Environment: real
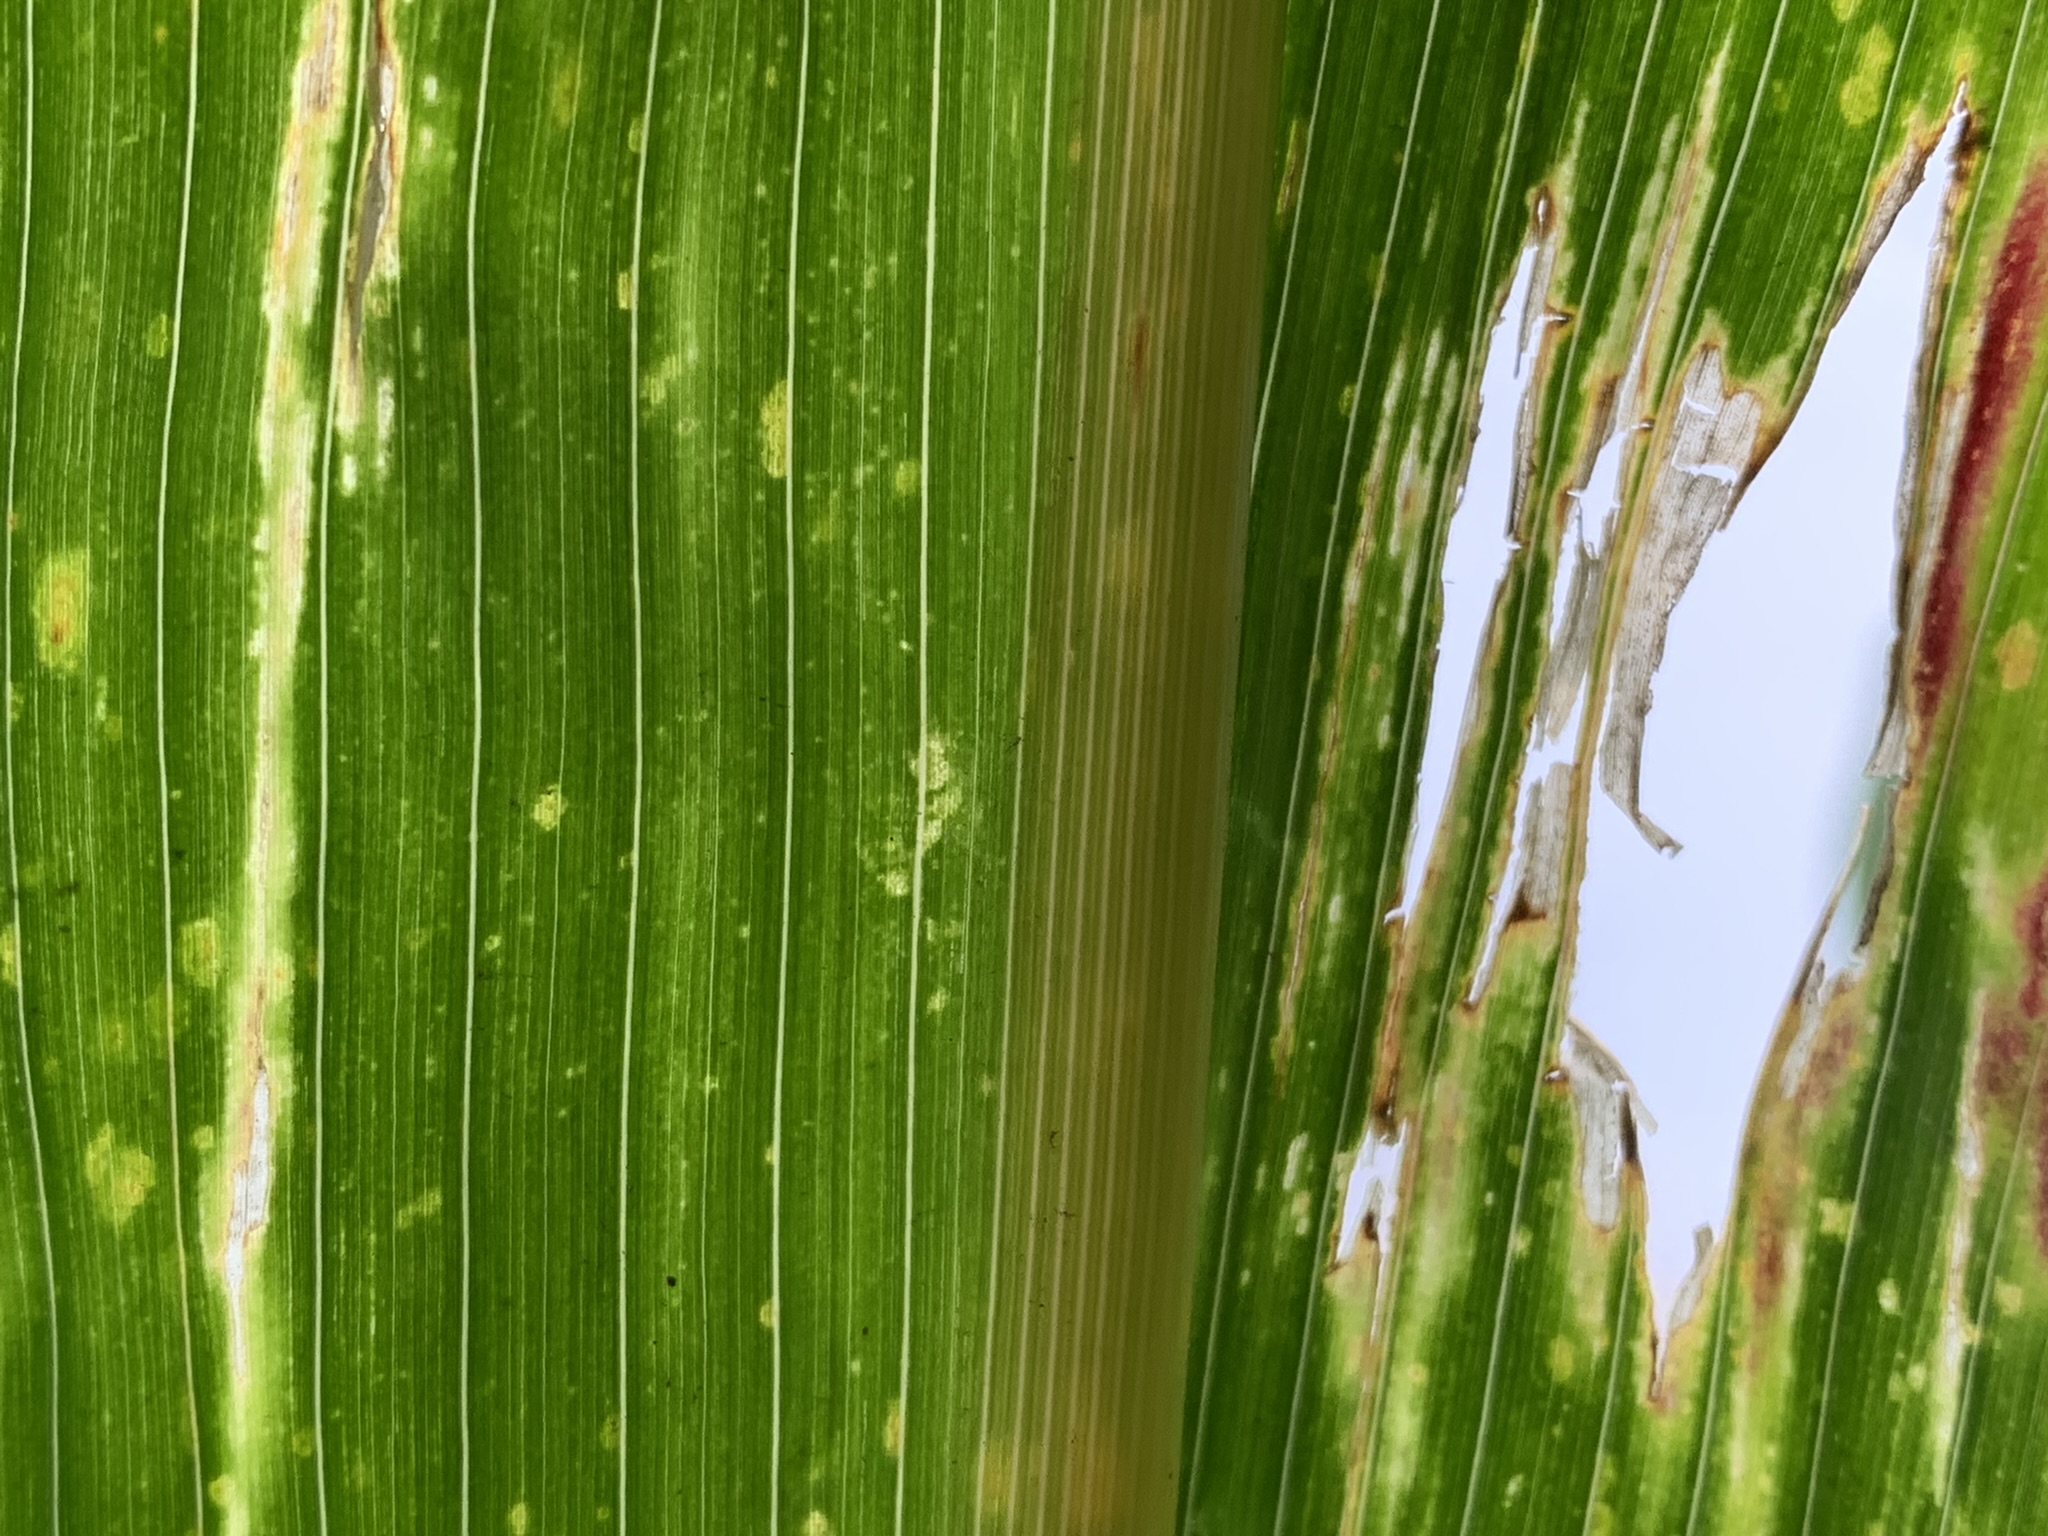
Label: lethal_necrosis